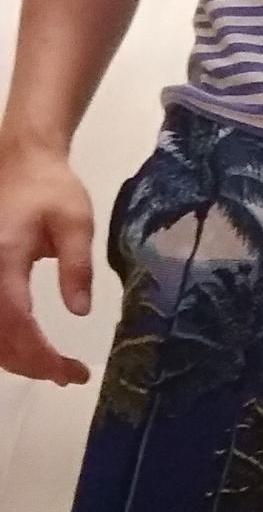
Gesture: no_gesture